Hans Heger

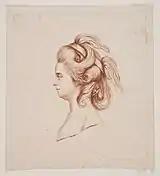
Portrait by Heger of his wife.

Heger was married to Anna Louise Drewsen, daughter of Johan Drewsen and Else Margrethe Finckenhoff. His father-in-law had founded the successful paper factory at Strandmøllen. Hans and Anna Louise Heger had four children: Stephan, Kamma, Peder Carl and Christiane.